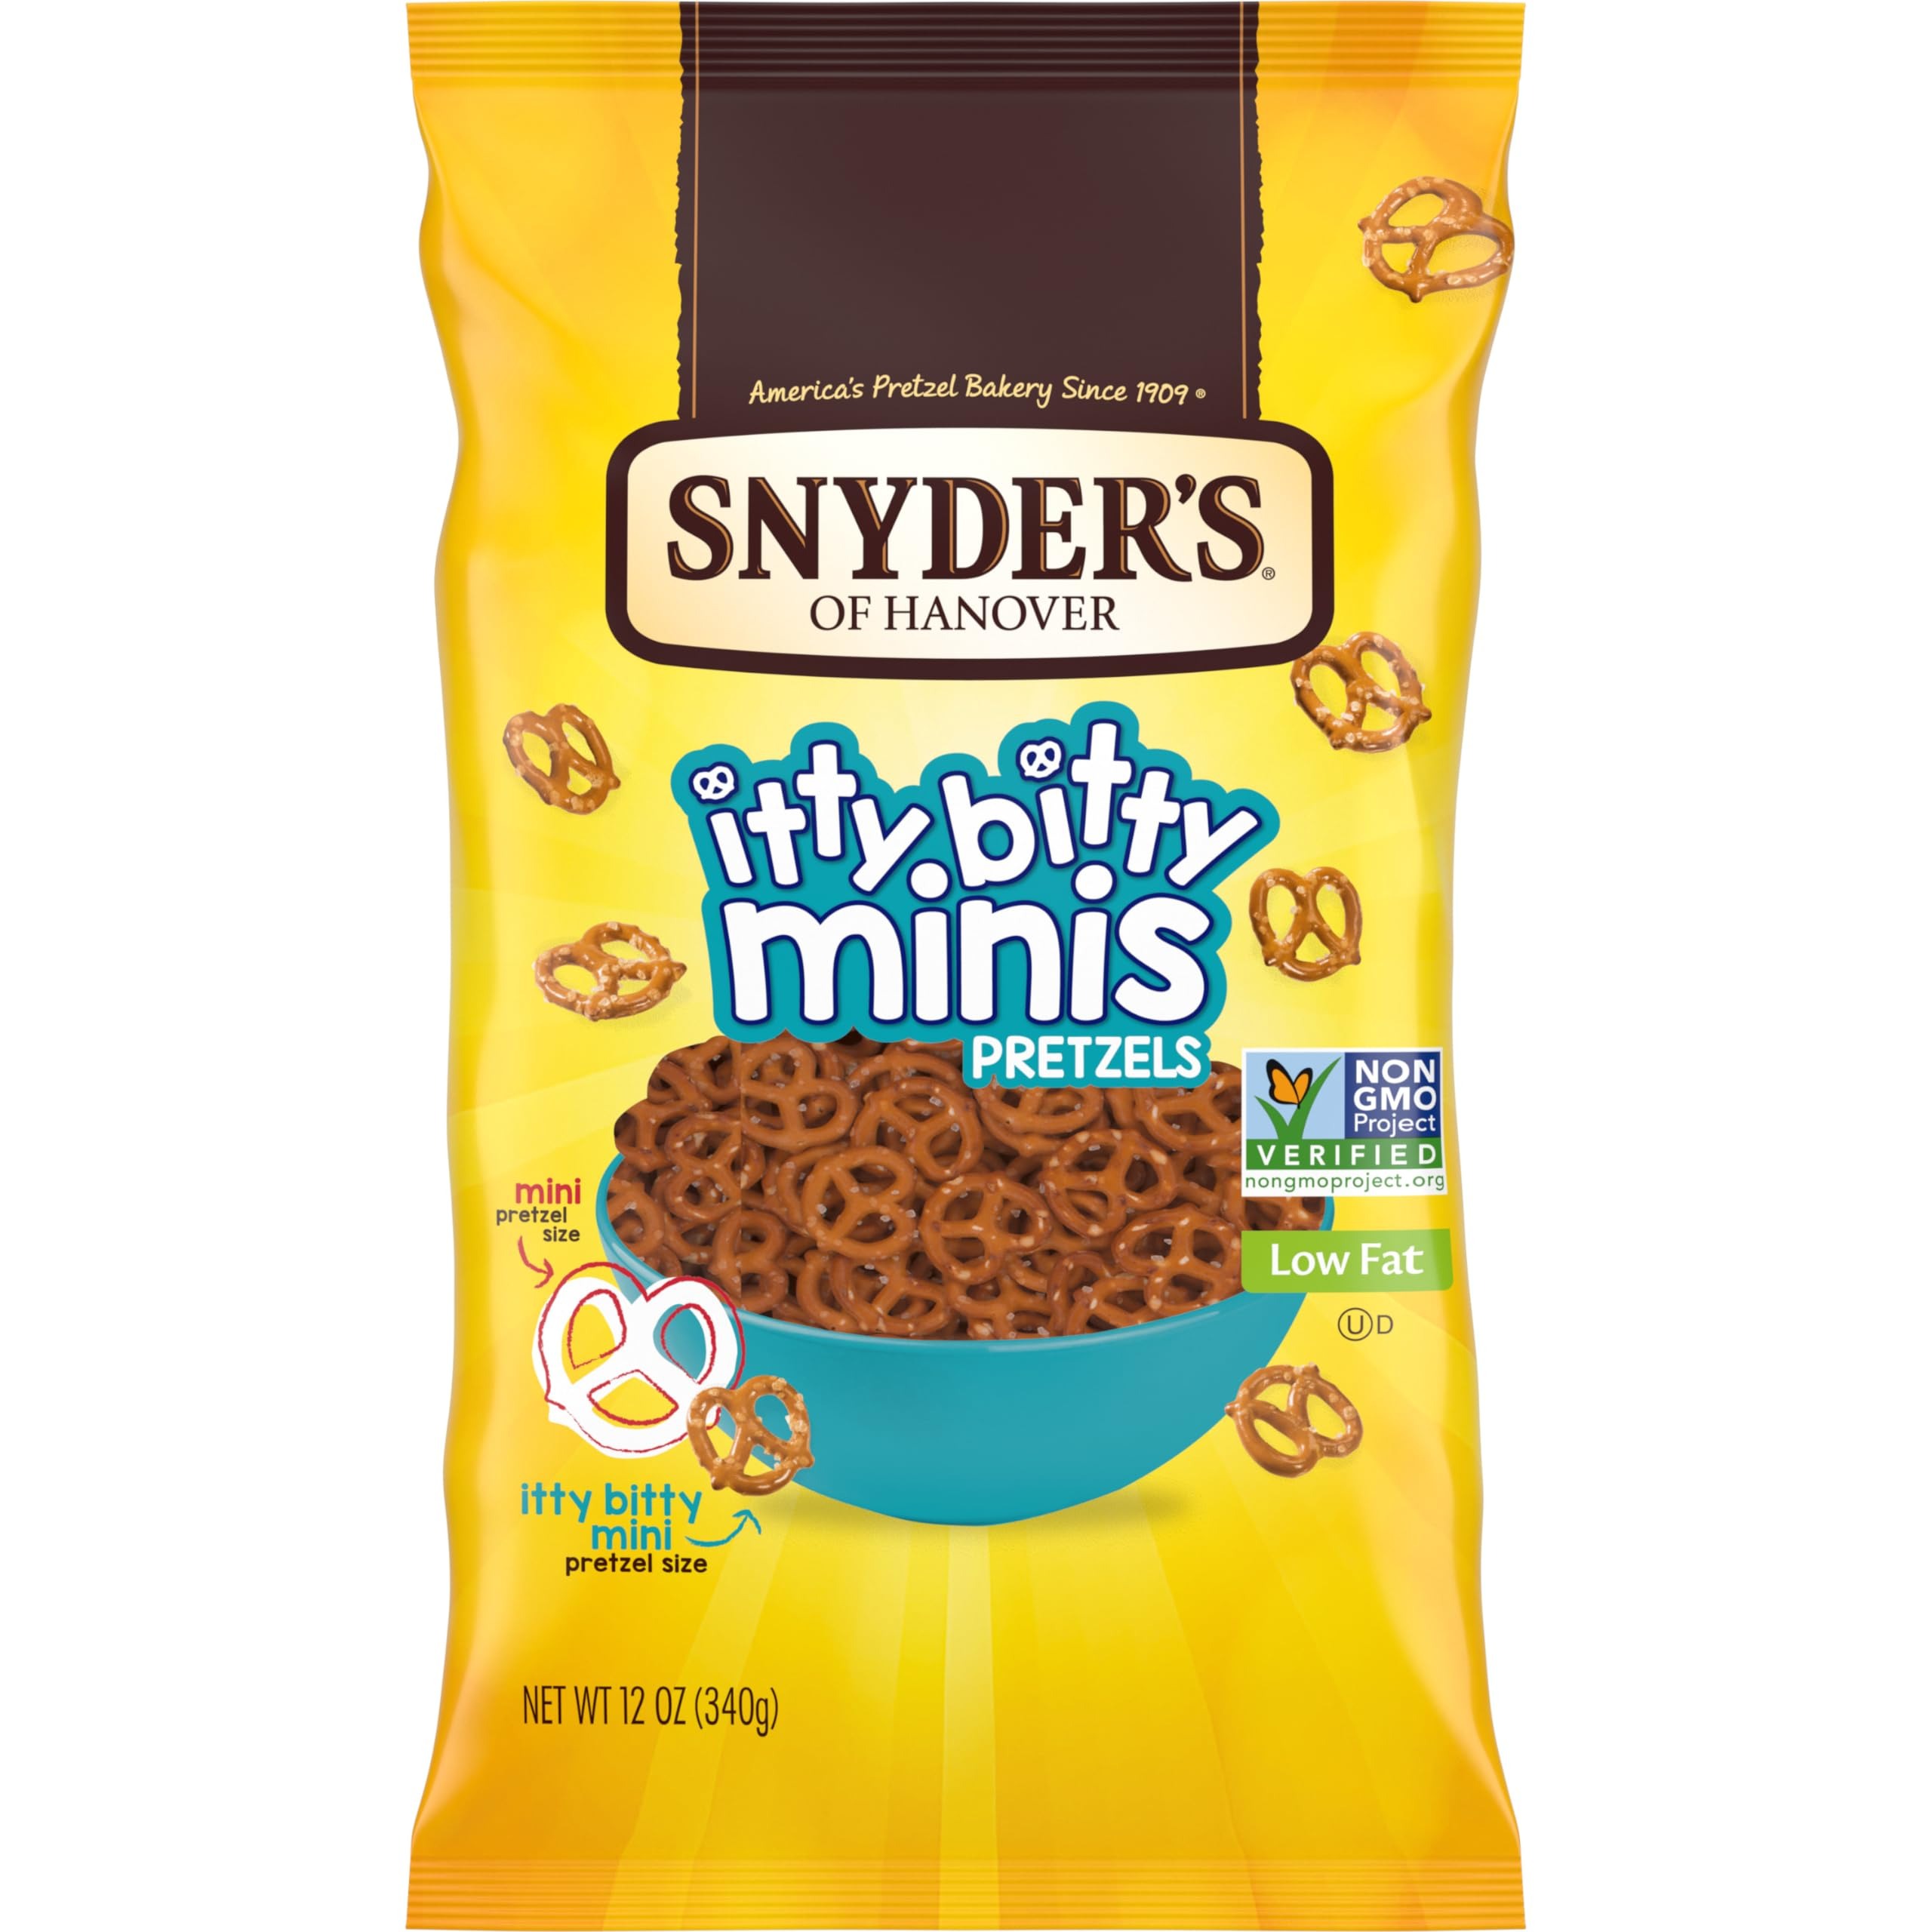
Item Name: Snyder's of Hanover, Itty Bitty Minis Pretzels, 12 Oz Bag
Bullet Point 1: Teeny size: crispy pretzels are slow-baked and pack fantastic flavor into a tiny, cute, and crunchy snack that’s fun for little snackers
Bullet Point 2: School snack: our pretzels are non-GMO project verified and made in a facility that doesn’t process peanuts, so they’re safe for nut-free schools
Bullet Point 3: Low fat: you can feel good about enjoying this tasty snack. they’re also perfect for trail mix when mixed with dried fruit, nuts, and whatever else you like
Bullet Point 4: Great for lunches: these pretzels are the perfect size for a quick snack or as a crunchy side at lunch for the kids
Bullet Point 5: Shareable bag: the 12-oz. bag of Snyder’s itty bitty mini pretzels is perfect for sharing with family and friends
Bullet Point 6: Make some noise: feed all your cravings, start crunching Snyder’s pretzel snacks
Value: 12.0
Unit: Ounce

Price: 5.175